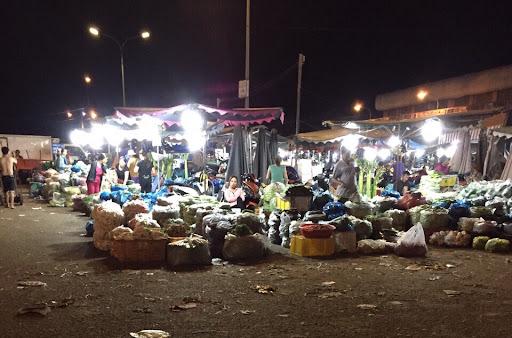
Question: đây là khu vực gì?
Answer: đây là một khu chợ